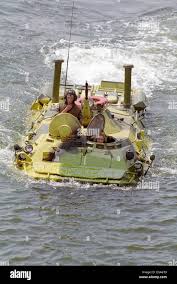
Label: BTR-80